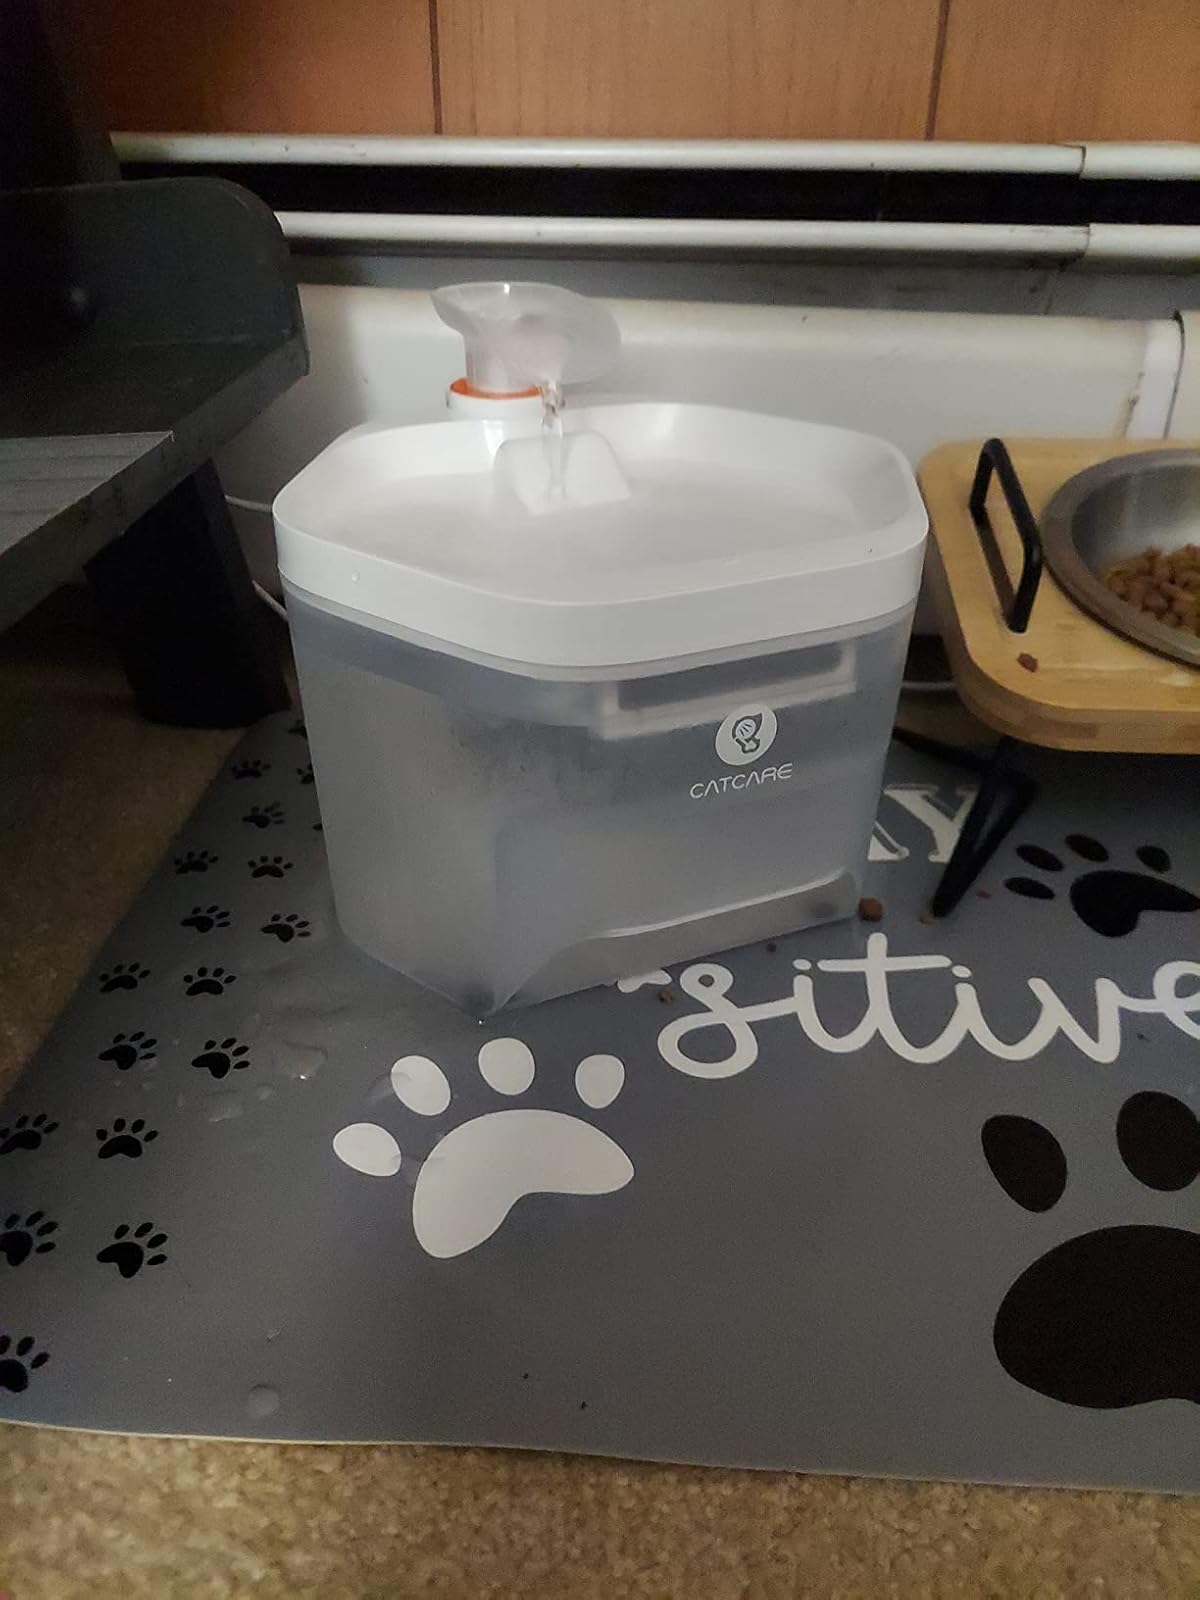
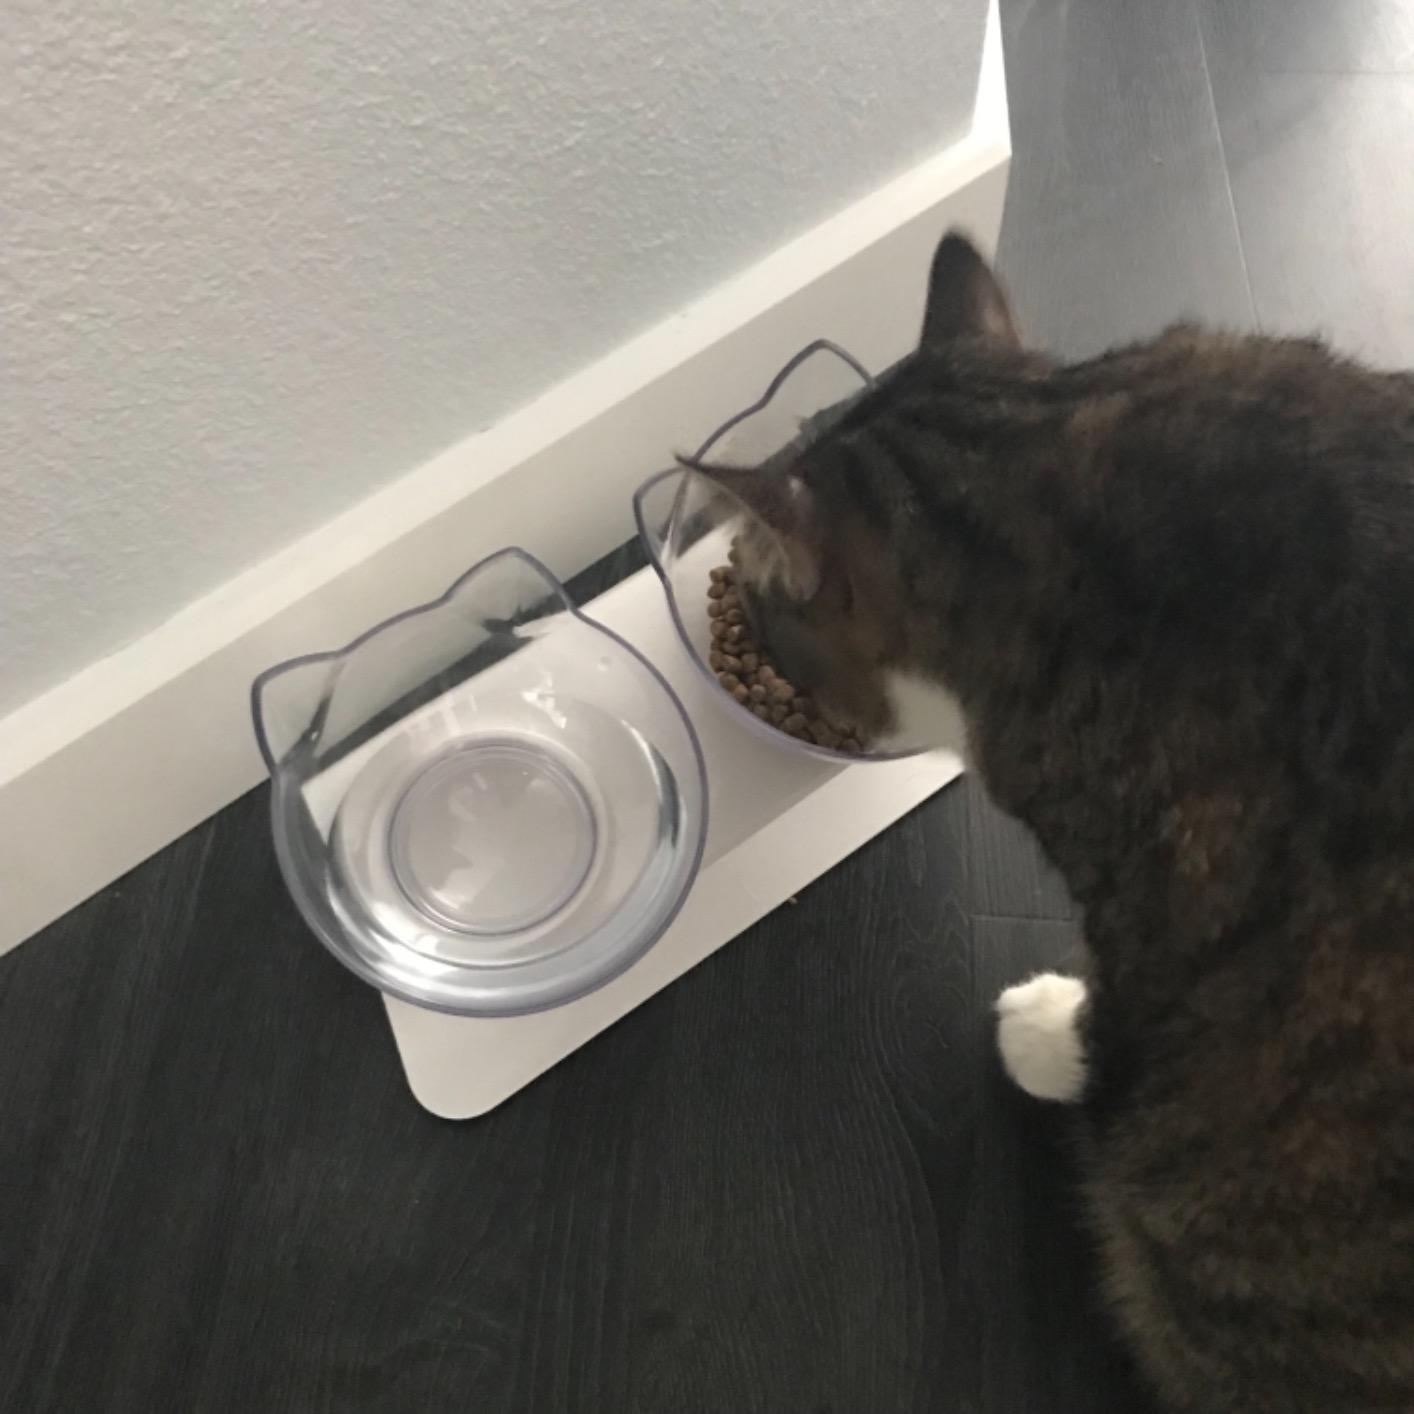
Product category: items_bowl
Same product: no